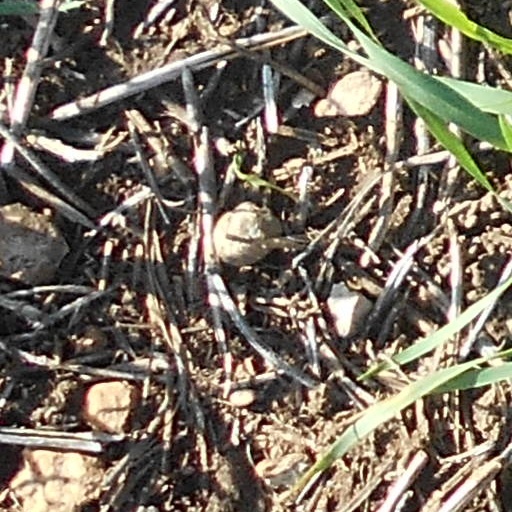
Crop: wheat